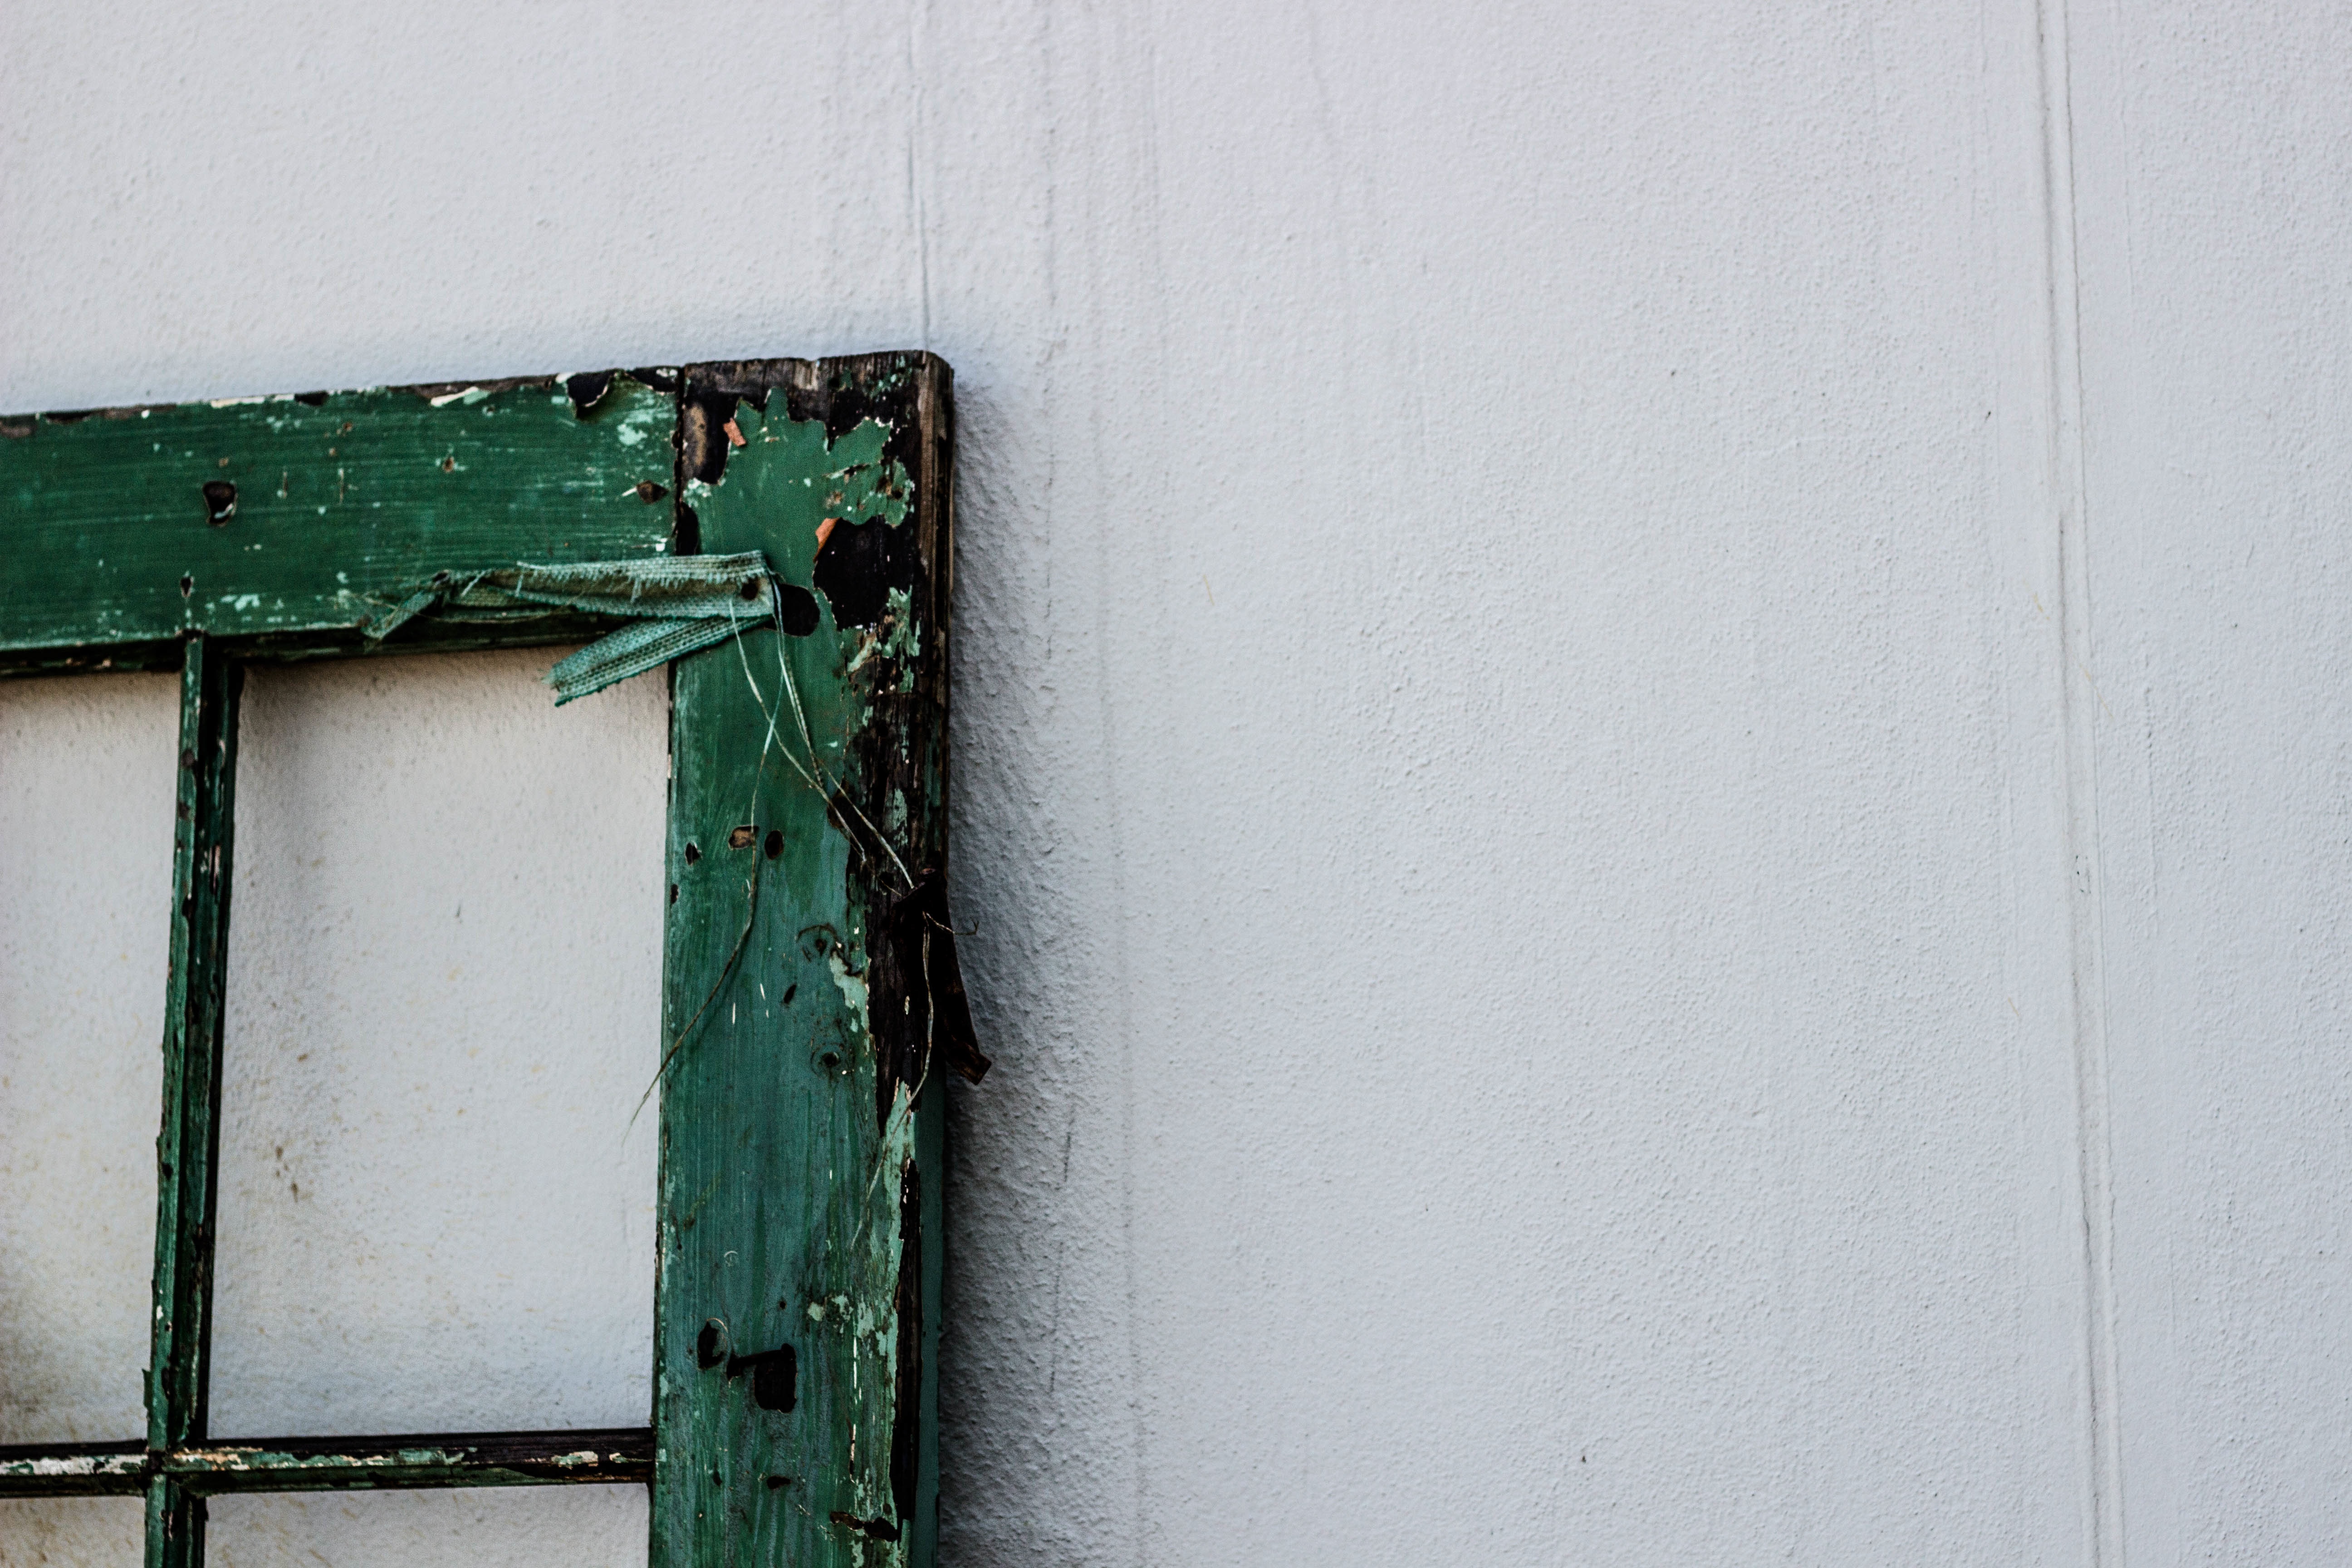
wood, white, window, number, wall, green, color, blue, black, door, picture frame, personal computer hardware